Legal norm

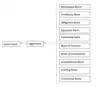
Ontological model of legal norms

Legal norms form the foundations of legal systems. Its structure can be presented using an ontological model that depicts how rules of conduct stipulated by legal norms influence the creation and use of legislation.